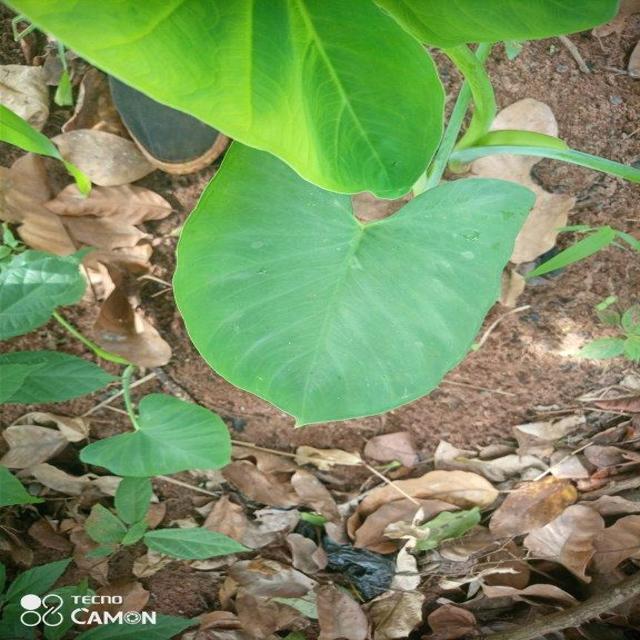
Label: Healthy